Question: Please indicate a possible affordance area of hit_hammer that can be used for hitting
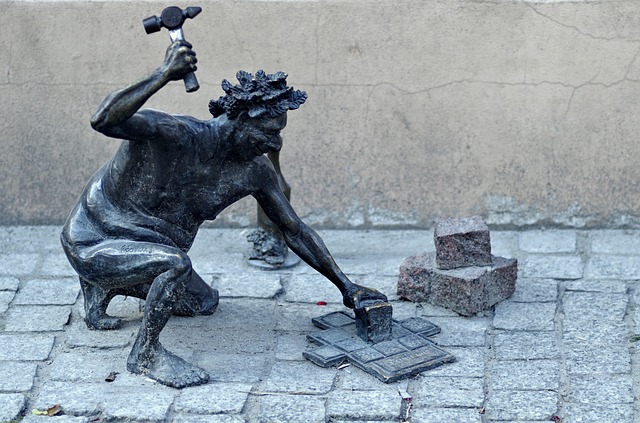
Answer: [143.41, 0.9031, 200.91, 42.153]